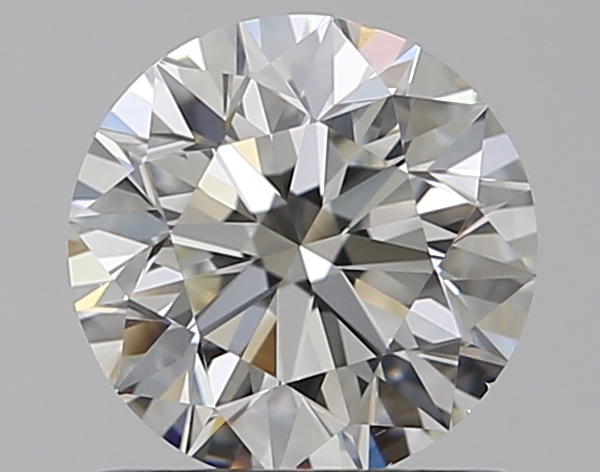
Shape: round
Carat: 0.9
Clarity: VS1
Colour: H
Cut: EX
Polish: EX
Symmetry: EX
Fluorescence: N
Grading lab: GIA
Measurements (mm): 6.09 x 6.14 x 3.87